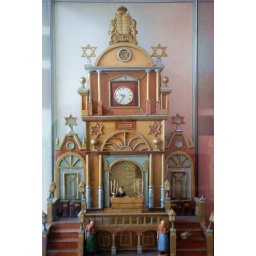
synagogue clock 3, made by isadore wall 2 full